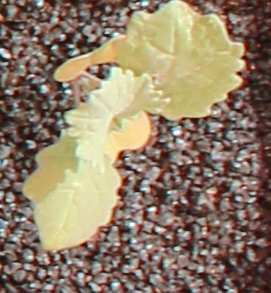
Label: Canola